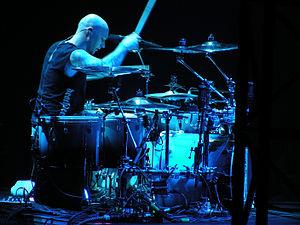
Cet article est une liste de batteurs de heavy metal, classés par ordre alphabétique. La première colonne comporte le nom des batteurs tandis que la seconde liste leur pays d'origine.
Dave McClain est le batteur du groupe de thrash metal Machine Head, né le 24 octobre 1965 à Wiesbaden en Allemagne